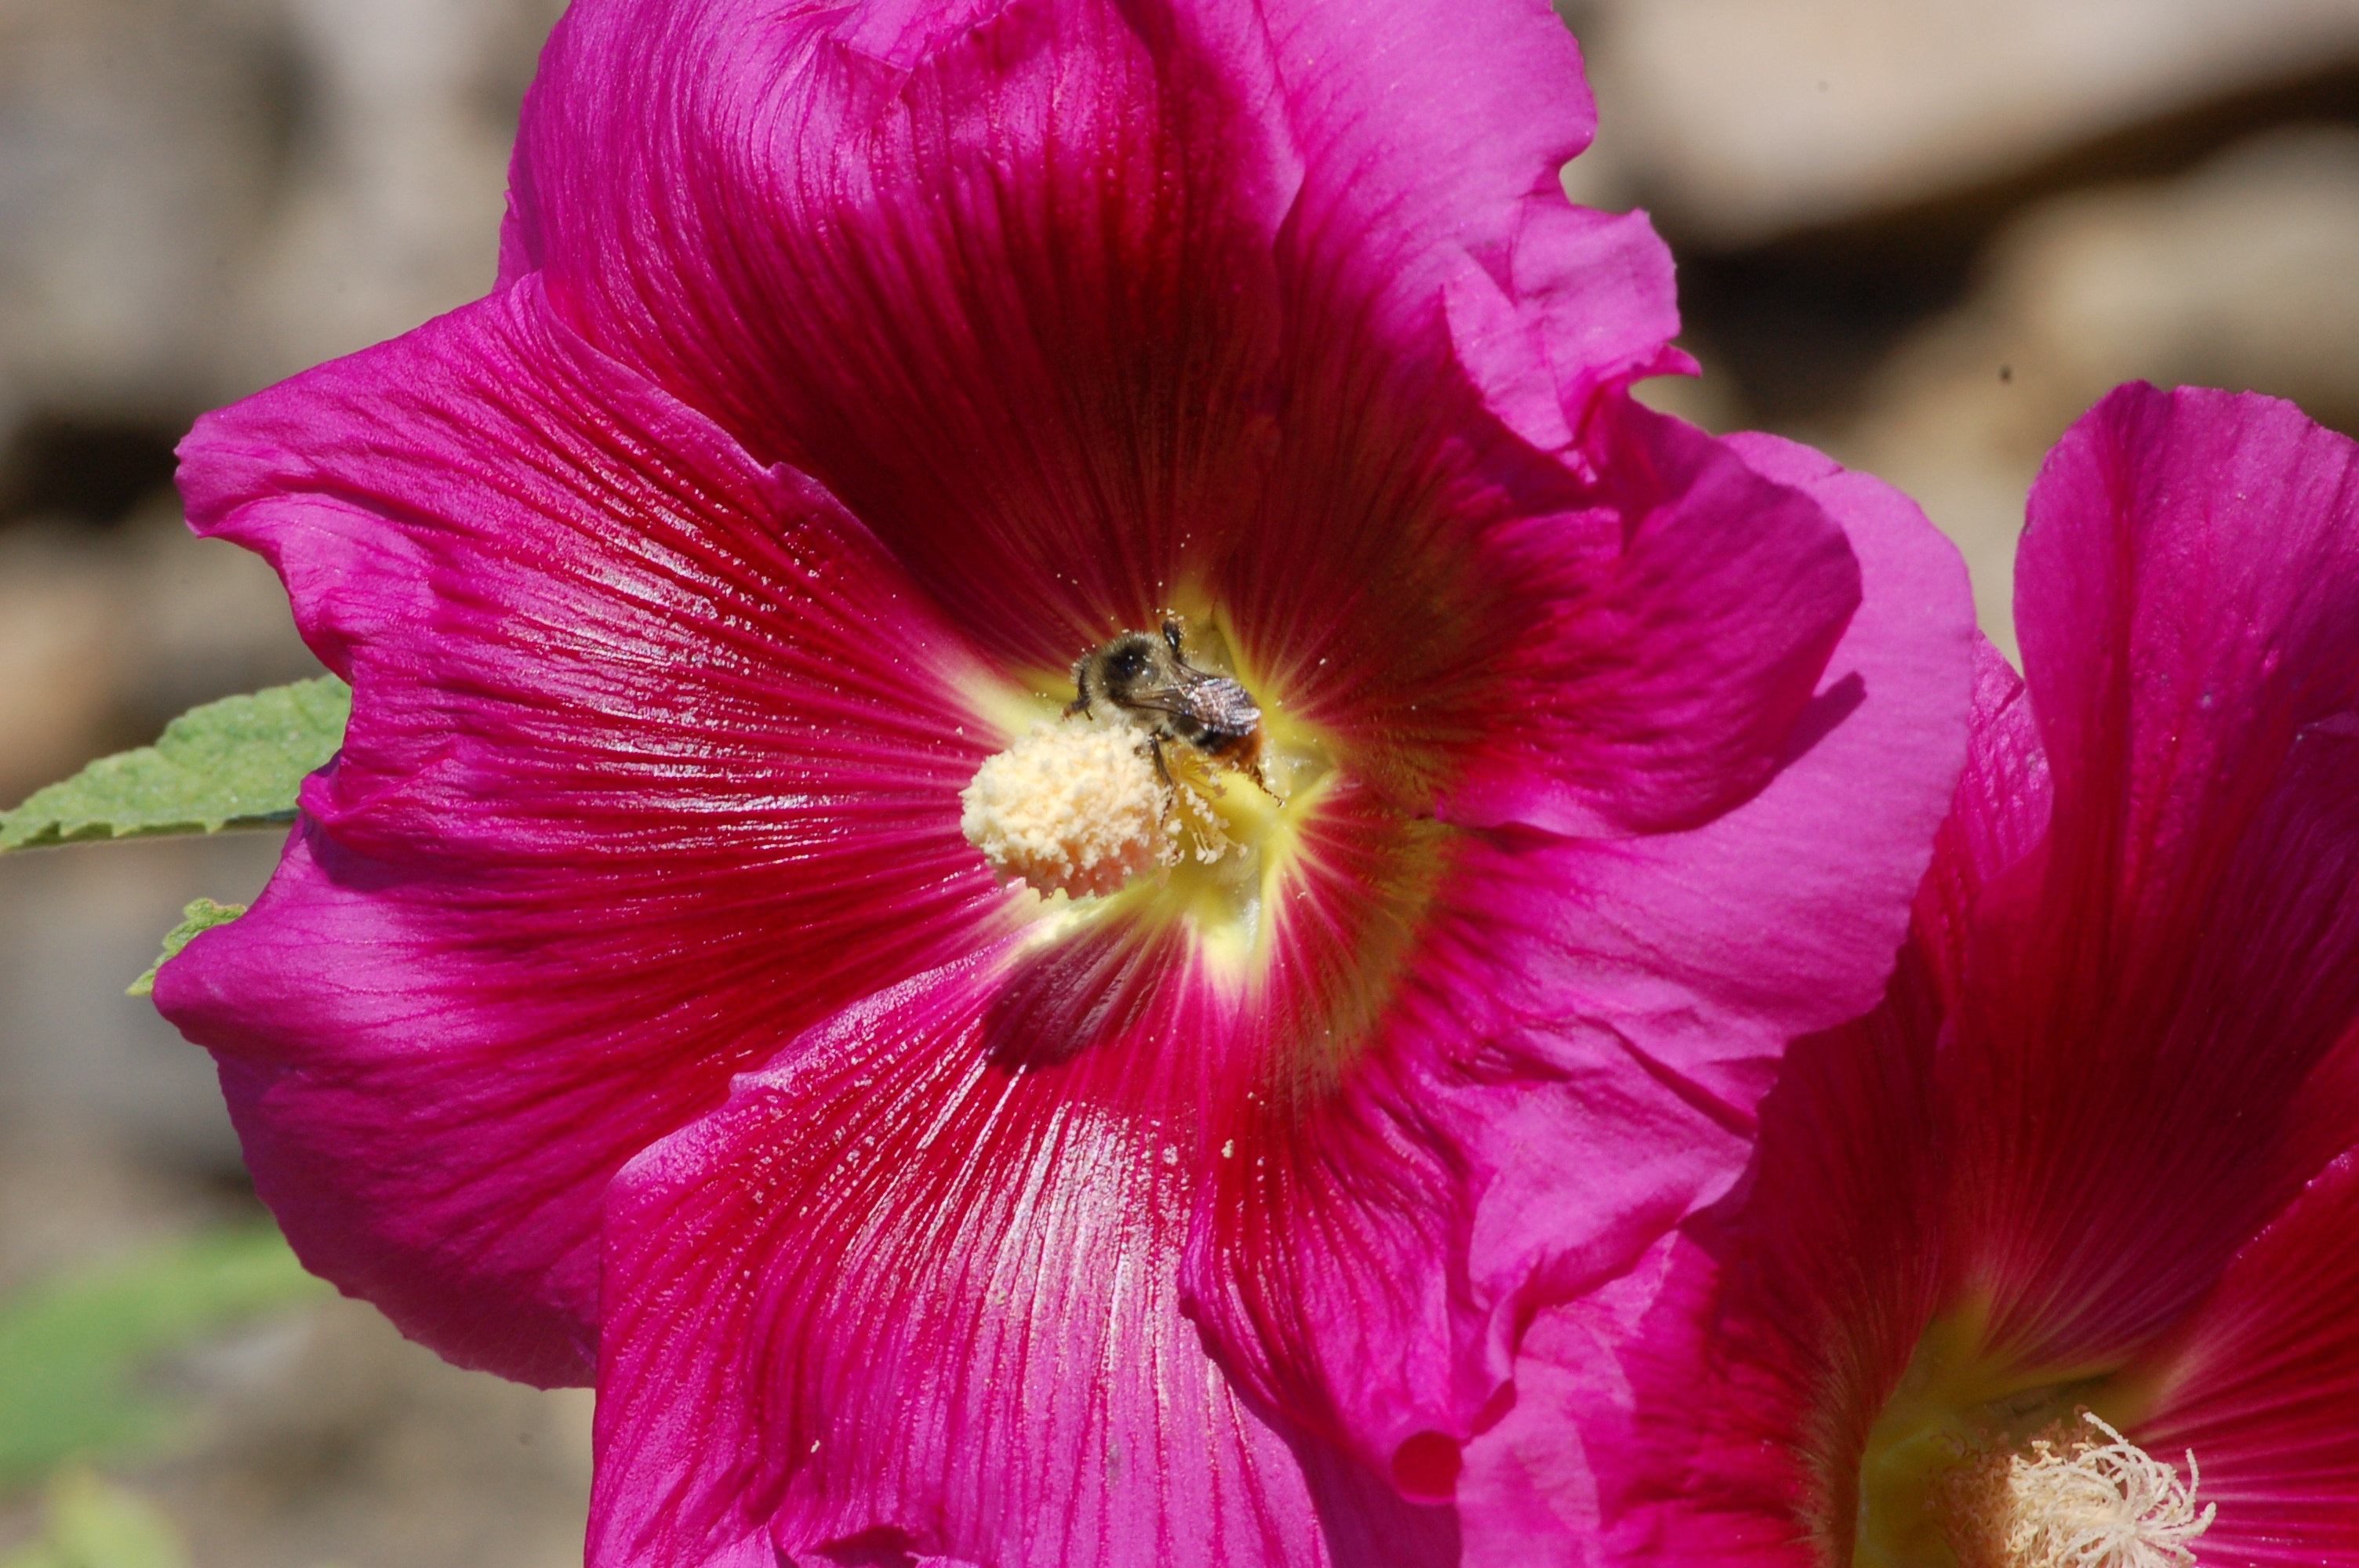
blossom, plant, flower, petal, bloom, insect, pink, flora, sprinkle, close up, bee, macro photography, flowering plant, plant stem, land plant